João Teixeira de Faria

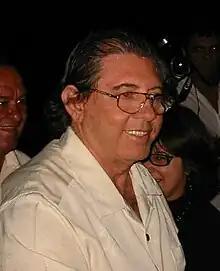
Faria in 2006

João Teixeira de Faria (born 24 June 1942), known also as João de Deus (John of God), is a Brazilian self-proclaimed medium, and self-proclaimed psychic surgeon. He was based in Abadiânia, Brazil, where he ran a spiritual healing center called the Casa de Dom Inácio de Loyola. He received media coverage on CNN, ABC News, and personally from "The Oprah Winfrey Show". However, James Randi and Joe Nickell exposed his healing procedures as nothing more than carnival tricks, and there is no evidence that the benefits reported by patients are anything more than placebo effects.